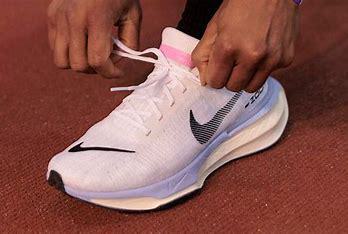
Brand: Nike
Model: Zoomx Invincible Run Flyknit